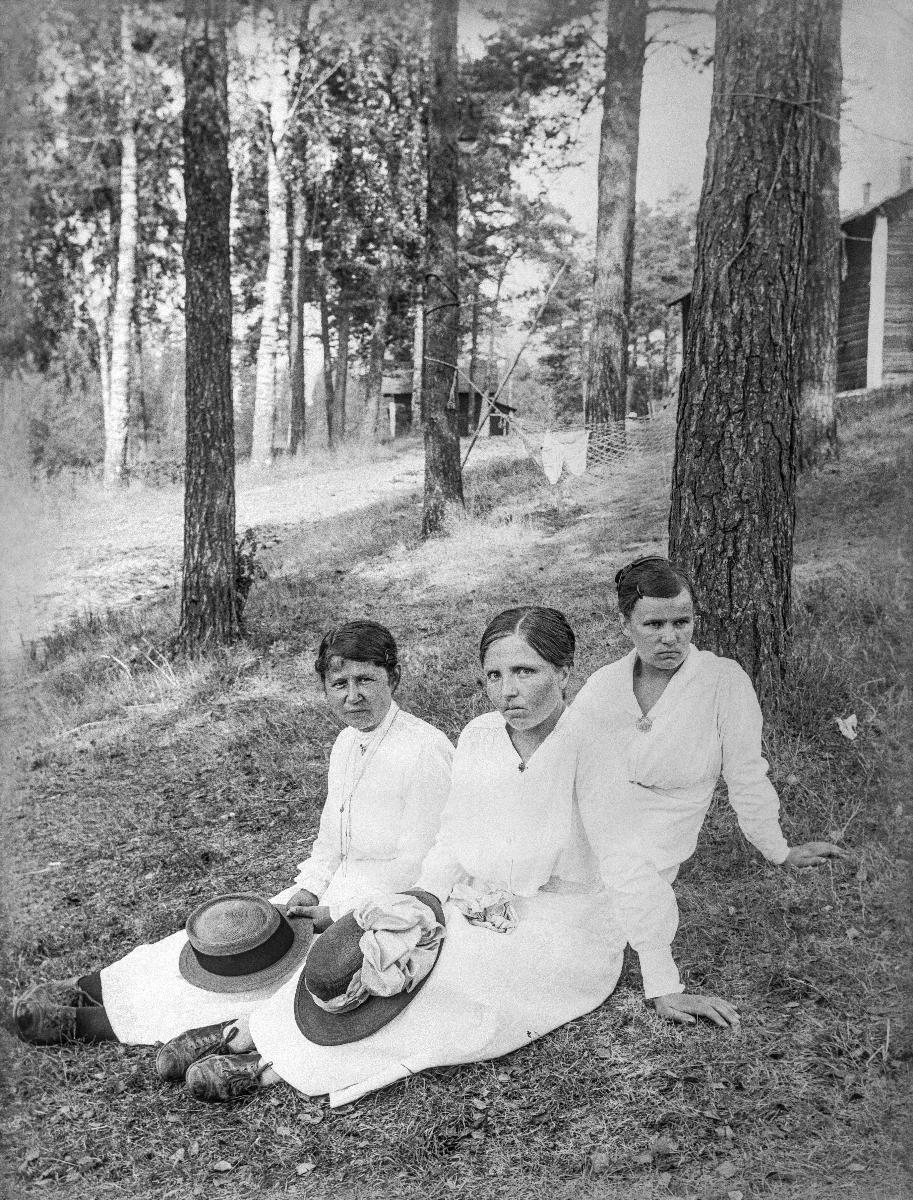
Ryhmäkuva.
sisällön kuvaus: Vaaleisiin pukuihin pukeutunut kolmen naisen ryhmä istumassa nurmikolla luonnon helmassa. mustavalkoinen
Kuvaaja: Laakso, Heikki, valokuvaaja
Ajankohta: kuvausaika 1910-luku
Aiheet: pukuhistoria, naisten puvut, kesä, lierihatut, costume history, summer, dräkthistoria, sommar